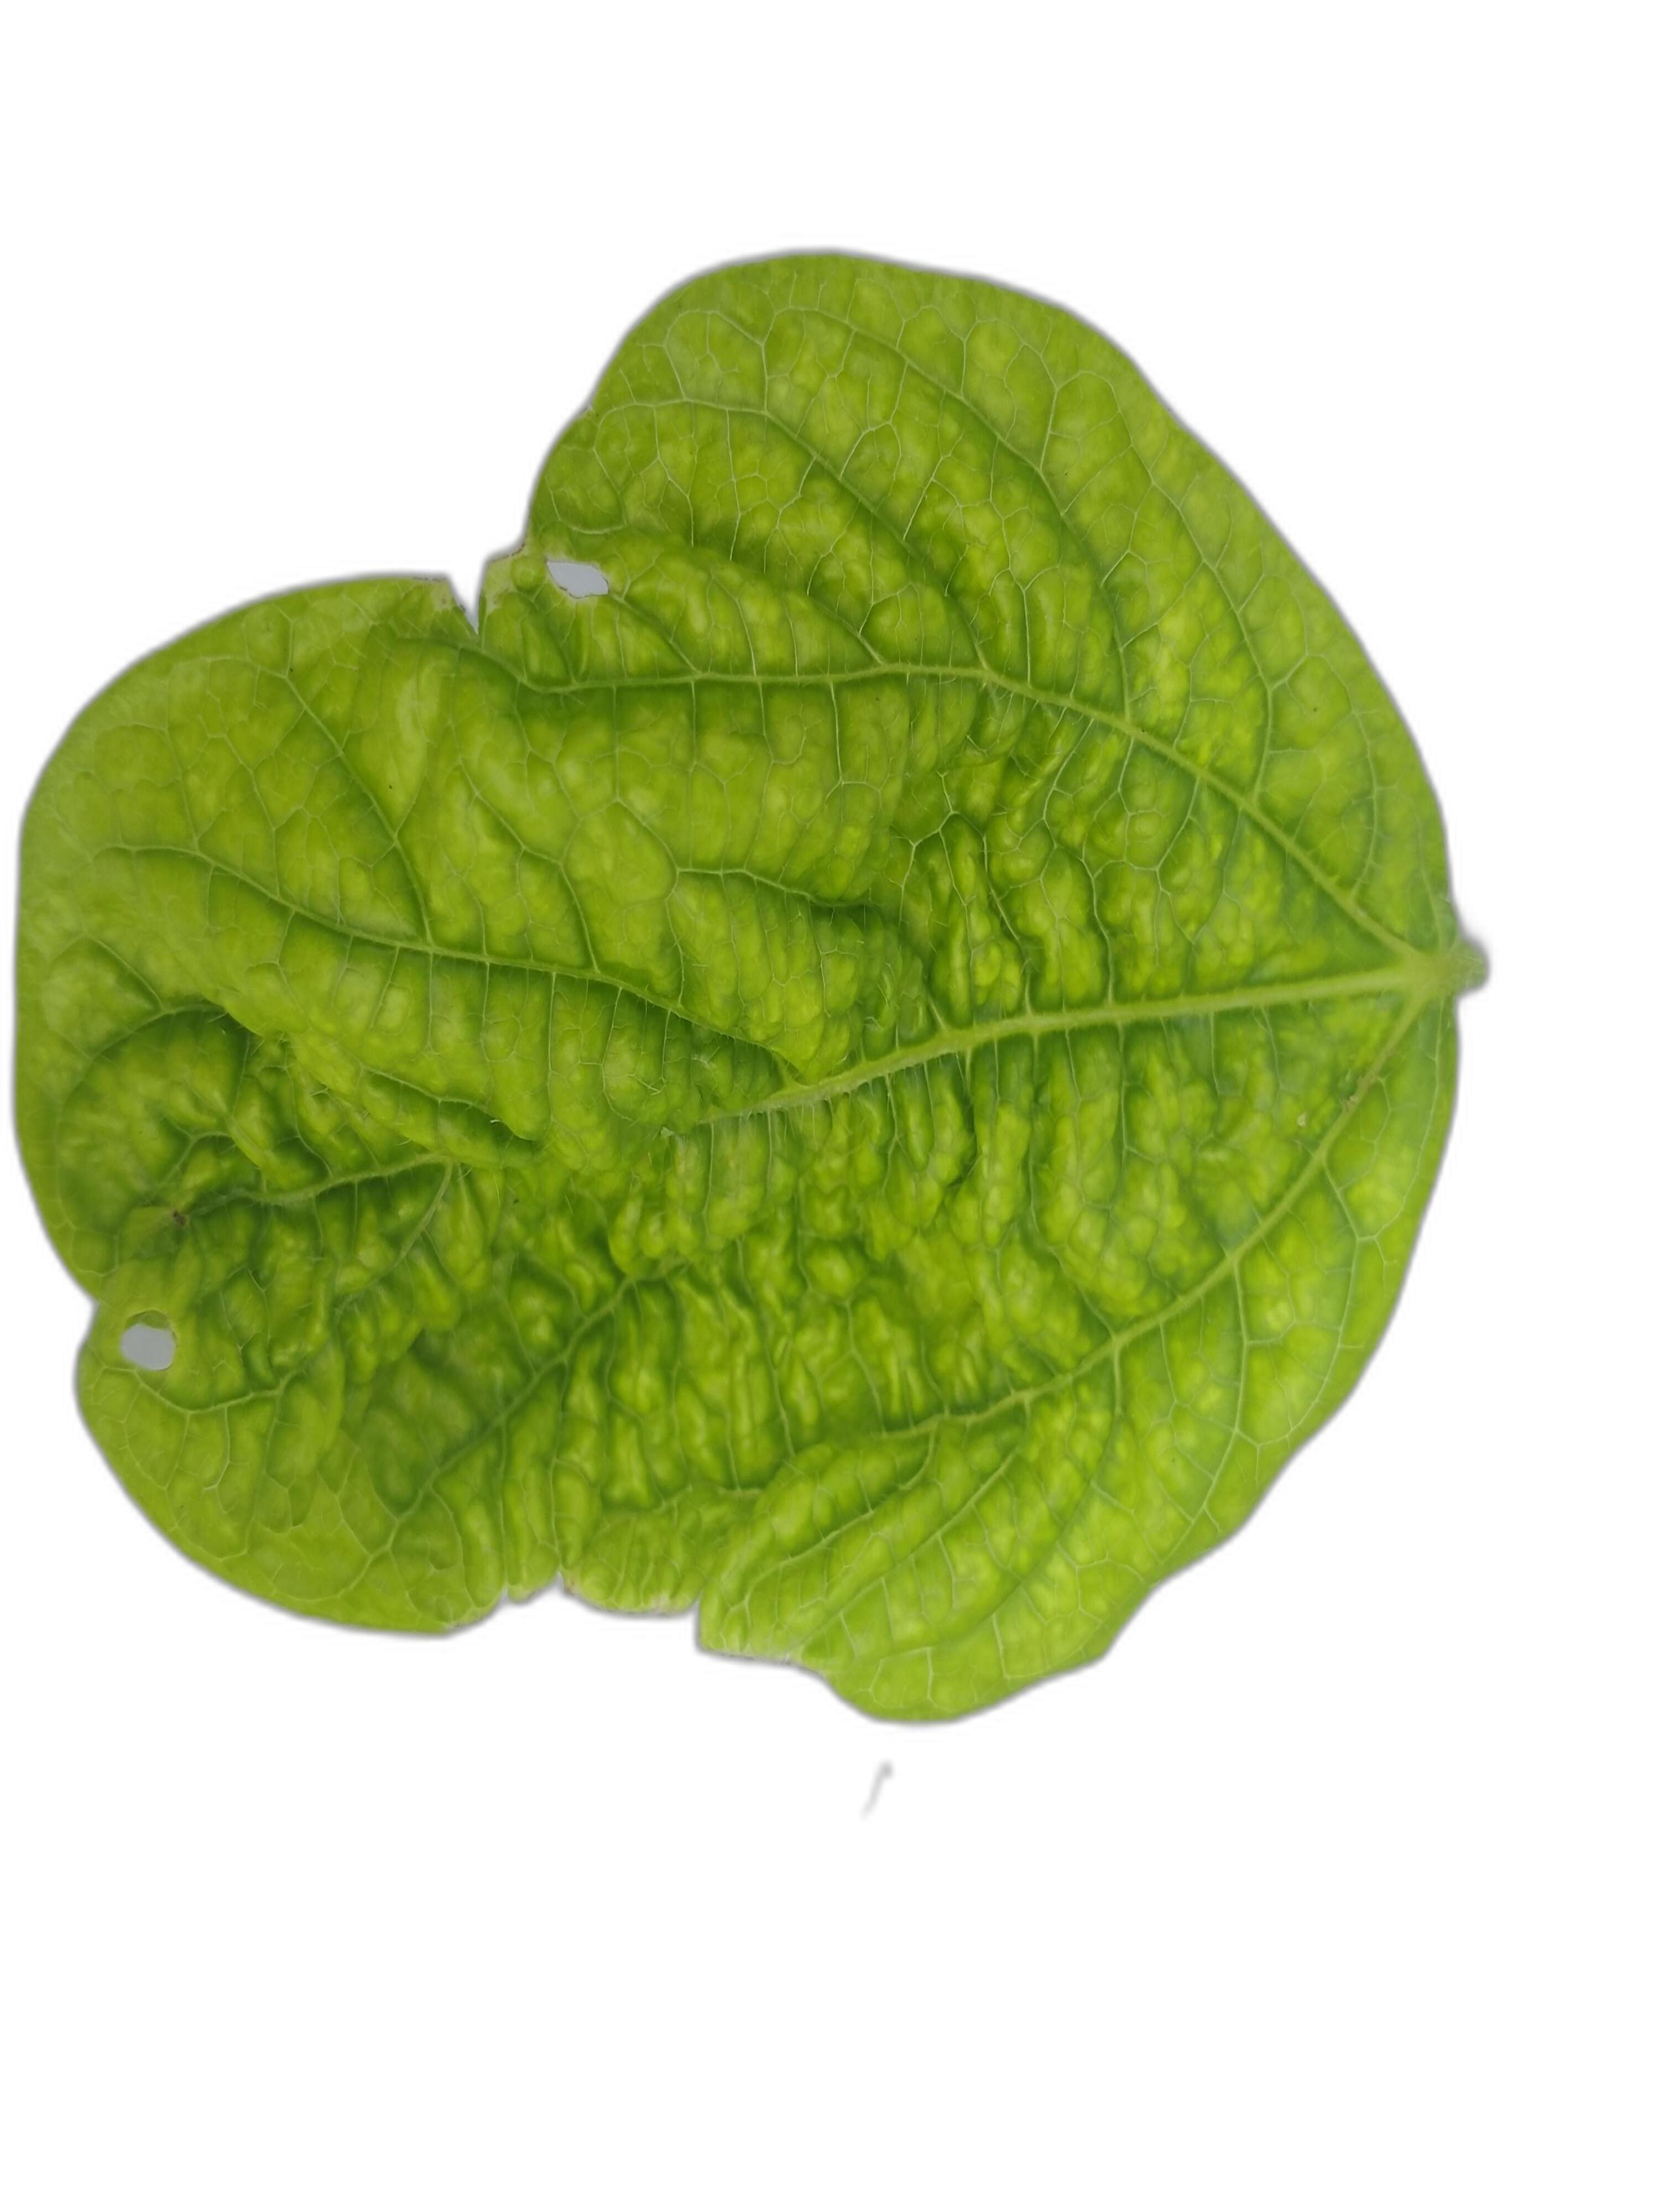
Label: Leaf Crinkle